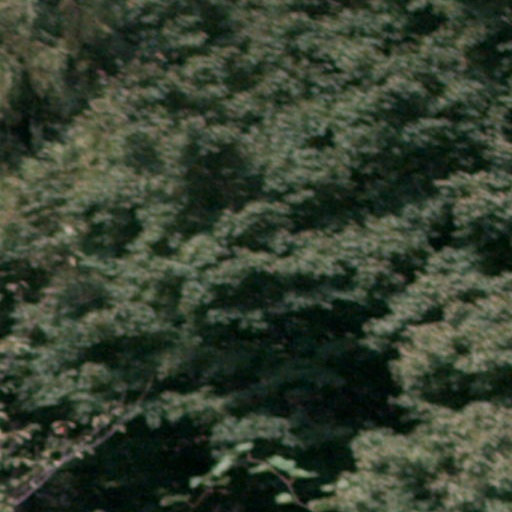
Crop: cassava